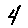
Label: 4